Mohawk College

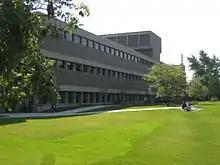
Mohawk College, Fennell Campus, Hamilton, Ontario

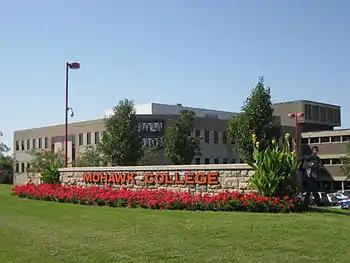
Mohawk College, Fennell Campus, Hamilton, Ontario

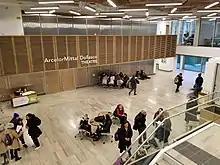
Joyce Centre For Partnership & Innovation (EA Wing) Atrium

The Fennell Campus in Hamilton is Mohawk's main campus and is home to programs from Mohawk's McKeil School of Business, Communication Arts, Technology and Community Services programs.